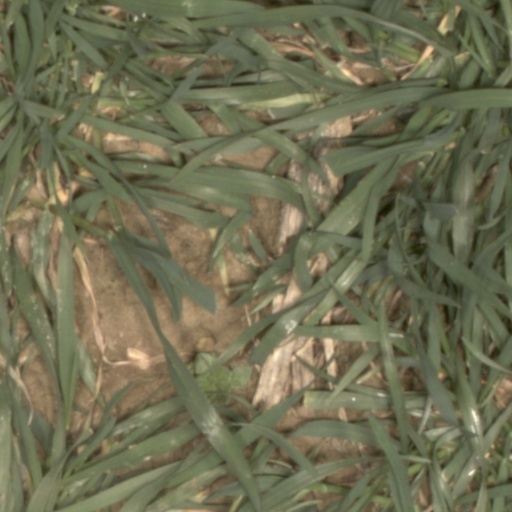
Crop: wheat